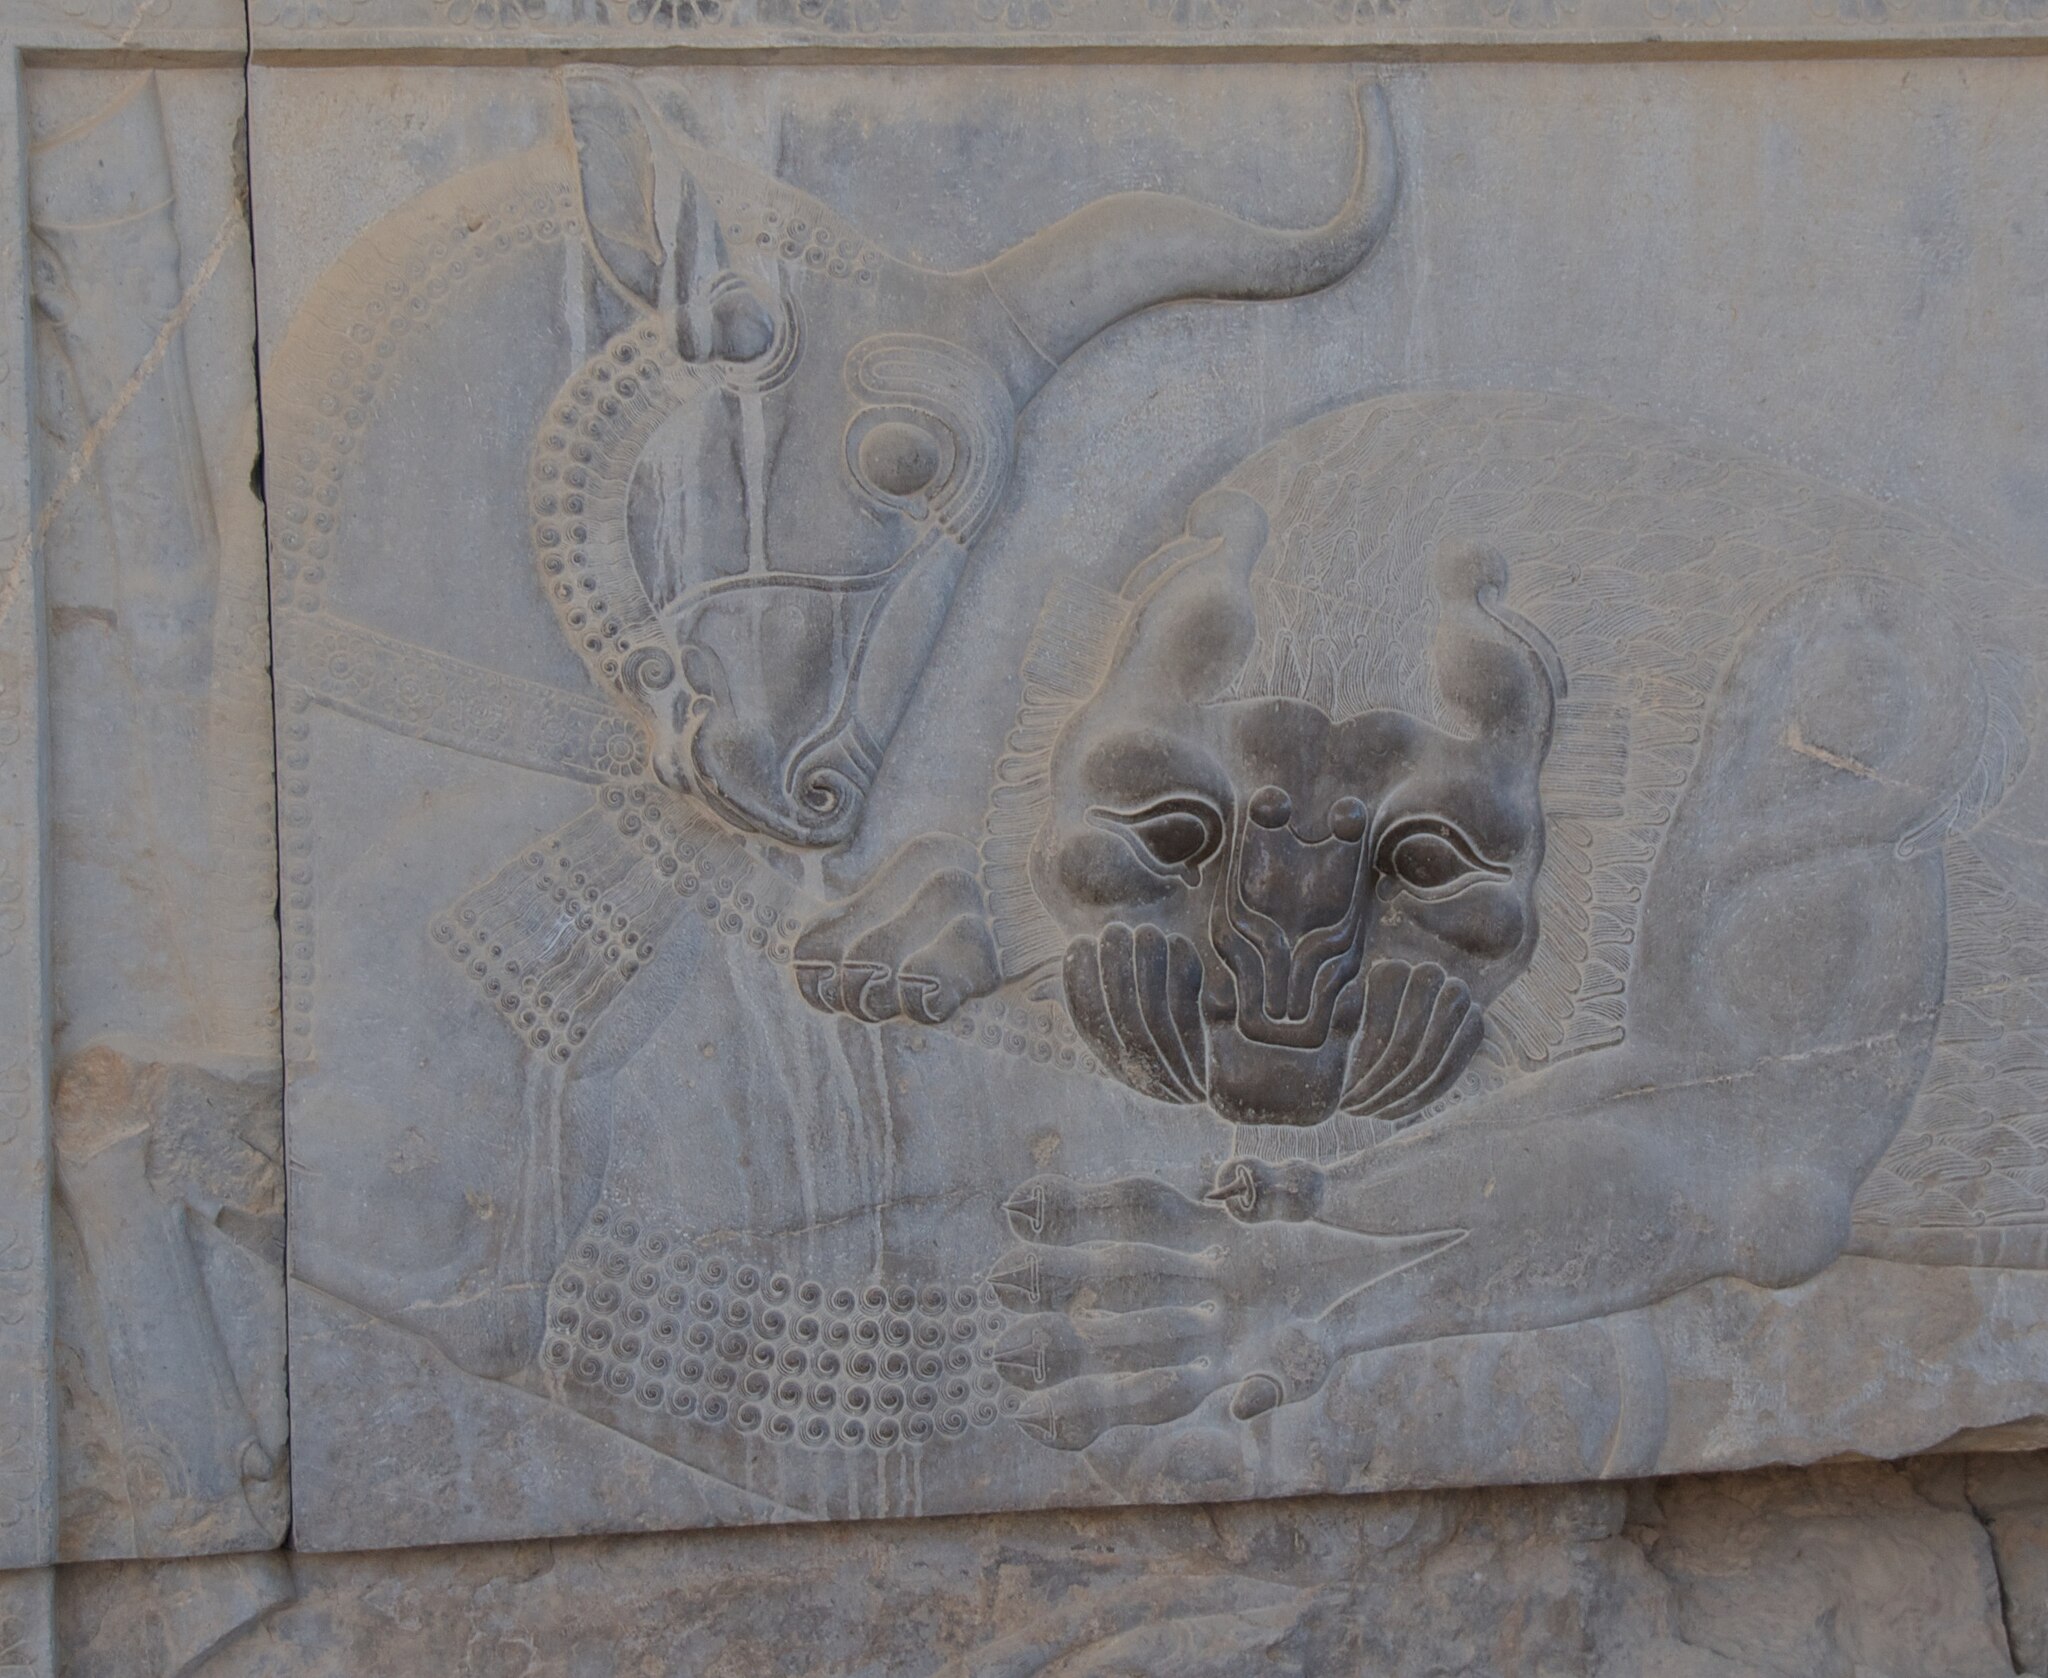
Title: Lion Attack No. 3 (4685087165)
Description: According to the Lonely Planet guide to Iran, "Most impressive of all, however, and among the most impressive historical sights in all of Iran, are the bas-reliefs of the Apadana Staircase on the eastern wall [of the Apadana Palace]." "The panels at the southern end [of the Apadana Staircase] are the most interesting, showing 23 delegations bringing their tributes to the Achaemenid king." "This rich record of the nations of the time ranges from the Ethiopians in the bottom left center, through a climbing pantheon of, among other peoples, Arabs, Thracians, Indians, Parthians and Cappadocians, up to the Elamites and Medians at the top right." Persepolis, Iran
Date: 2010-04-19 10:47
Categories: Taken with Nikon D300, Flickr images reviewed by File Upload Bot (Magnus Manske), 2010 in Persepolis, Lion attacking a bull, Persepolis, Northern staircase of Tripylon